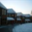
Label: house